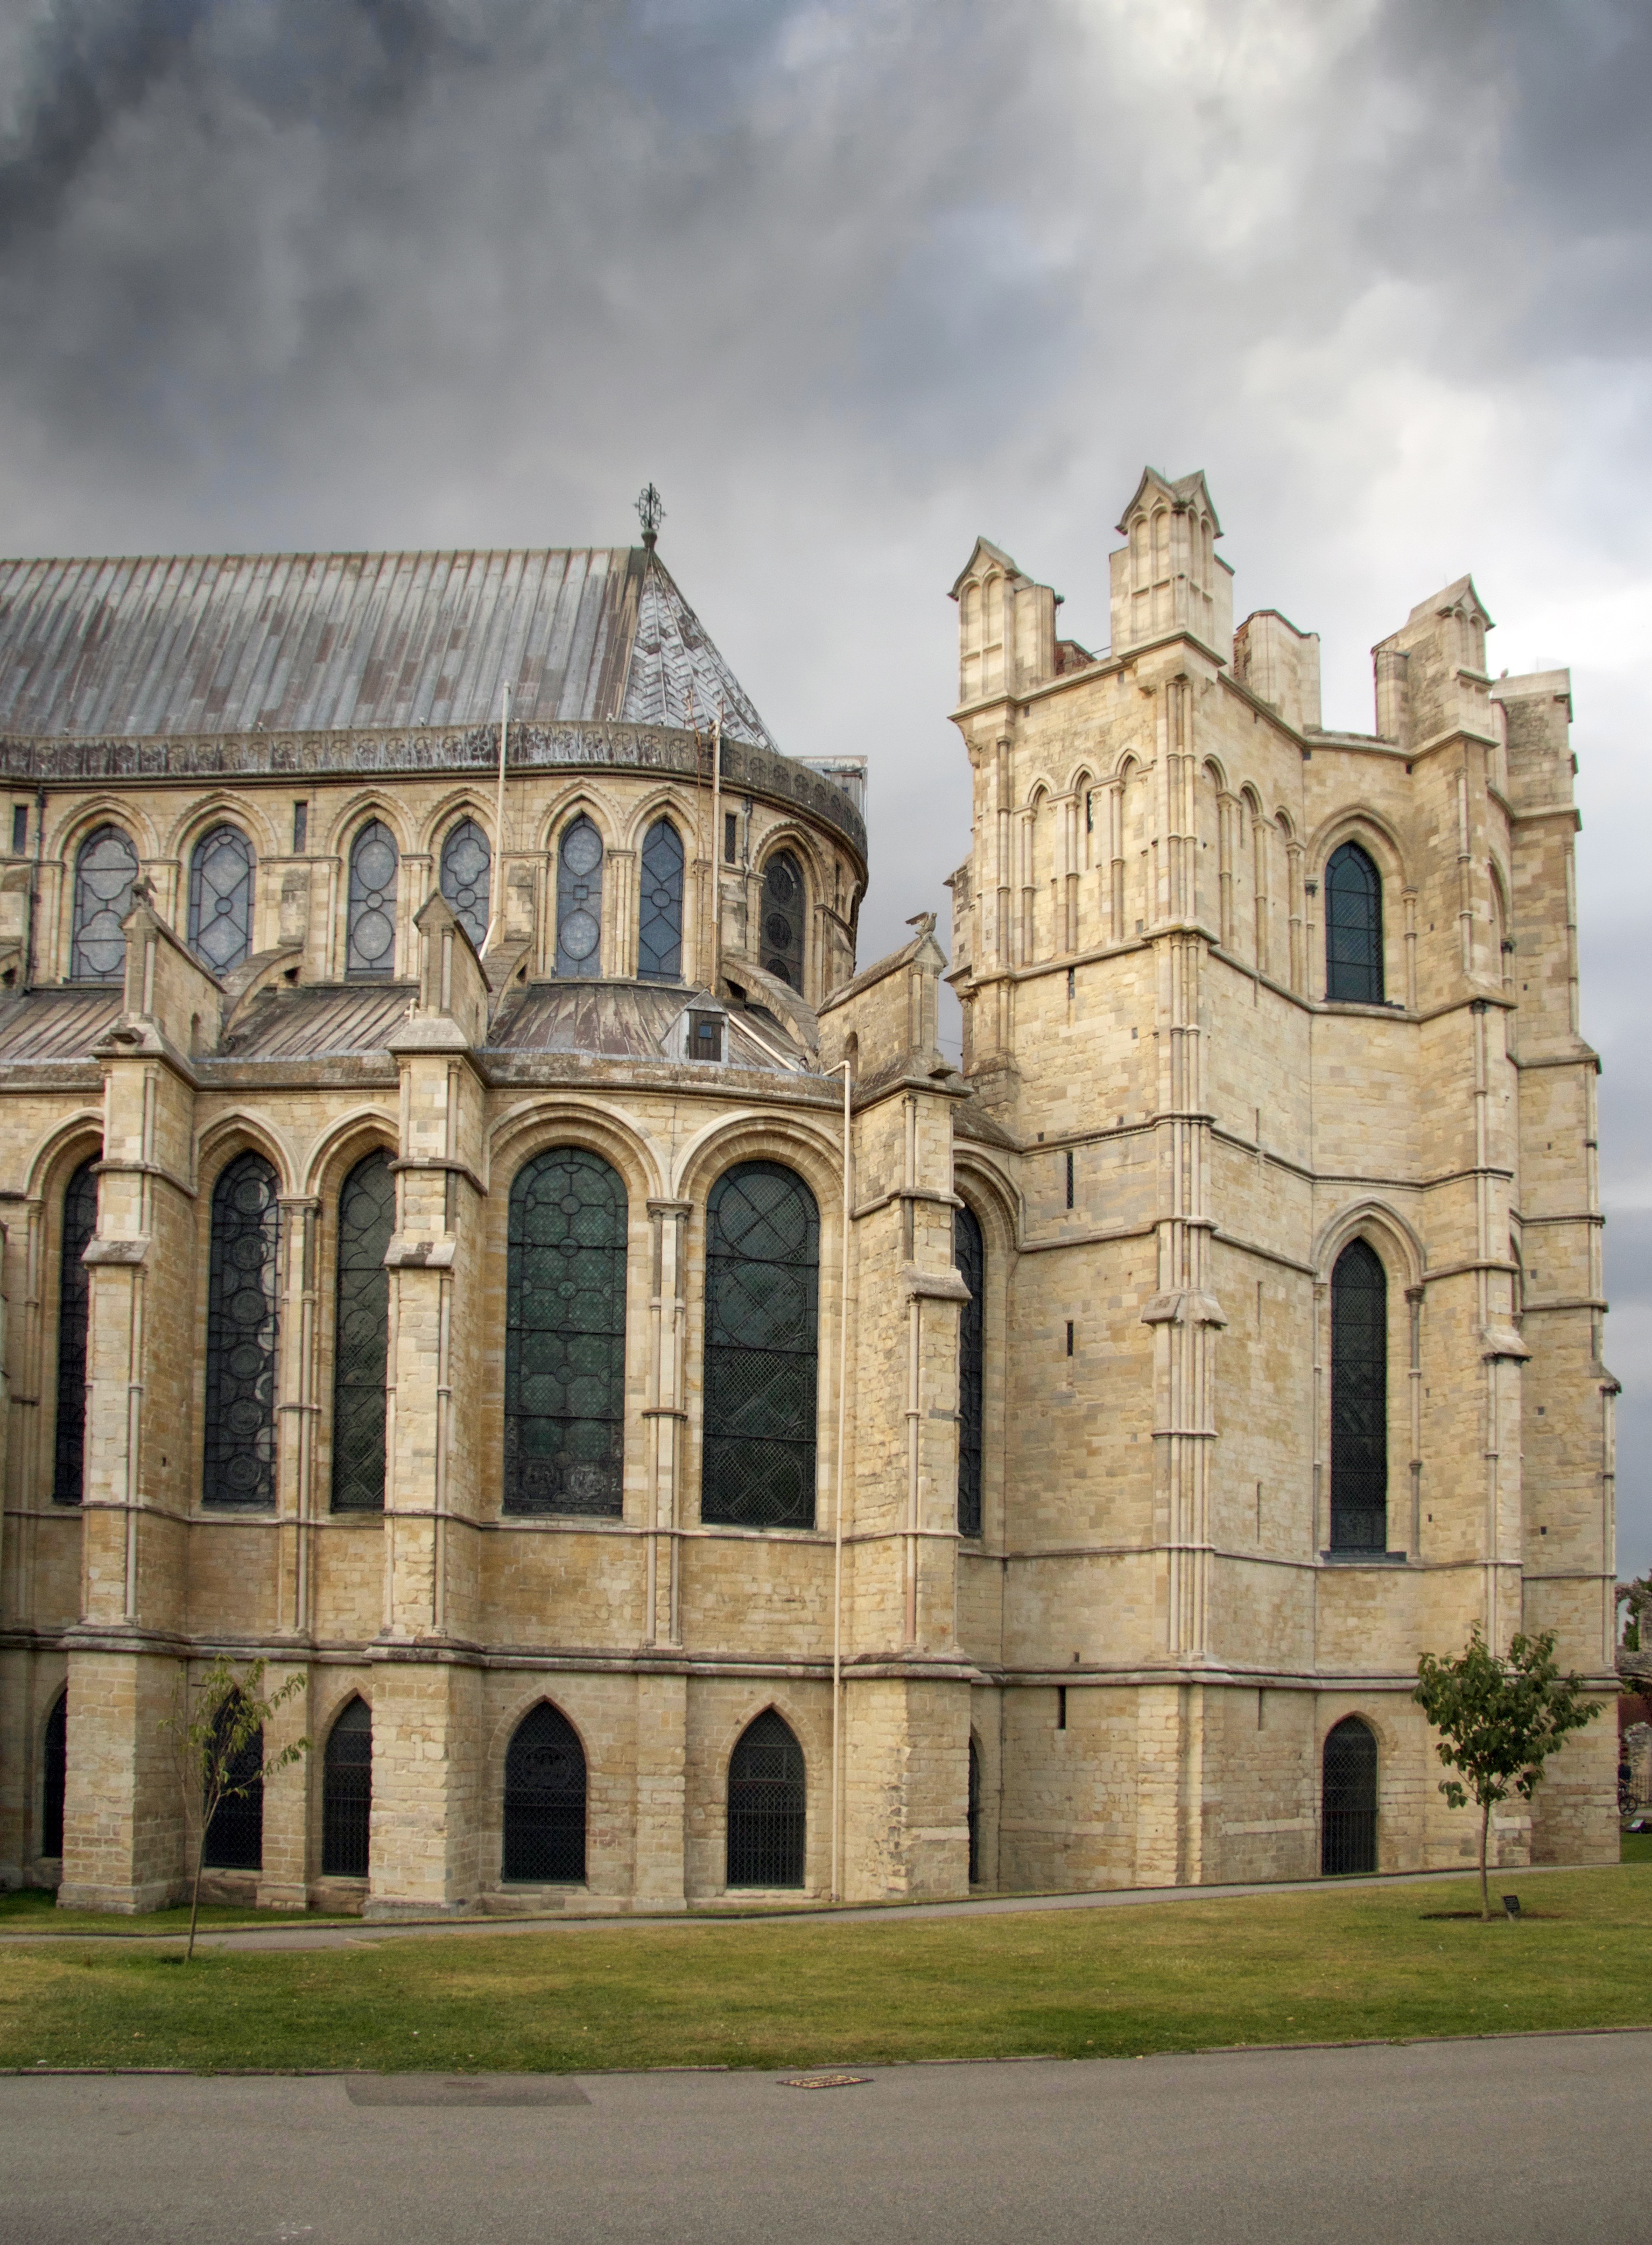
architecture, building, chateau, palace, arch, landmark, facade, church, cathedral, gothic, place of worship, world heritage, places of interest, england, ruins, monastery, abbey, unesco, estate, canterbury, united kingdom, stately home, cathedral of christianity, ancient history, ancient roman architecture